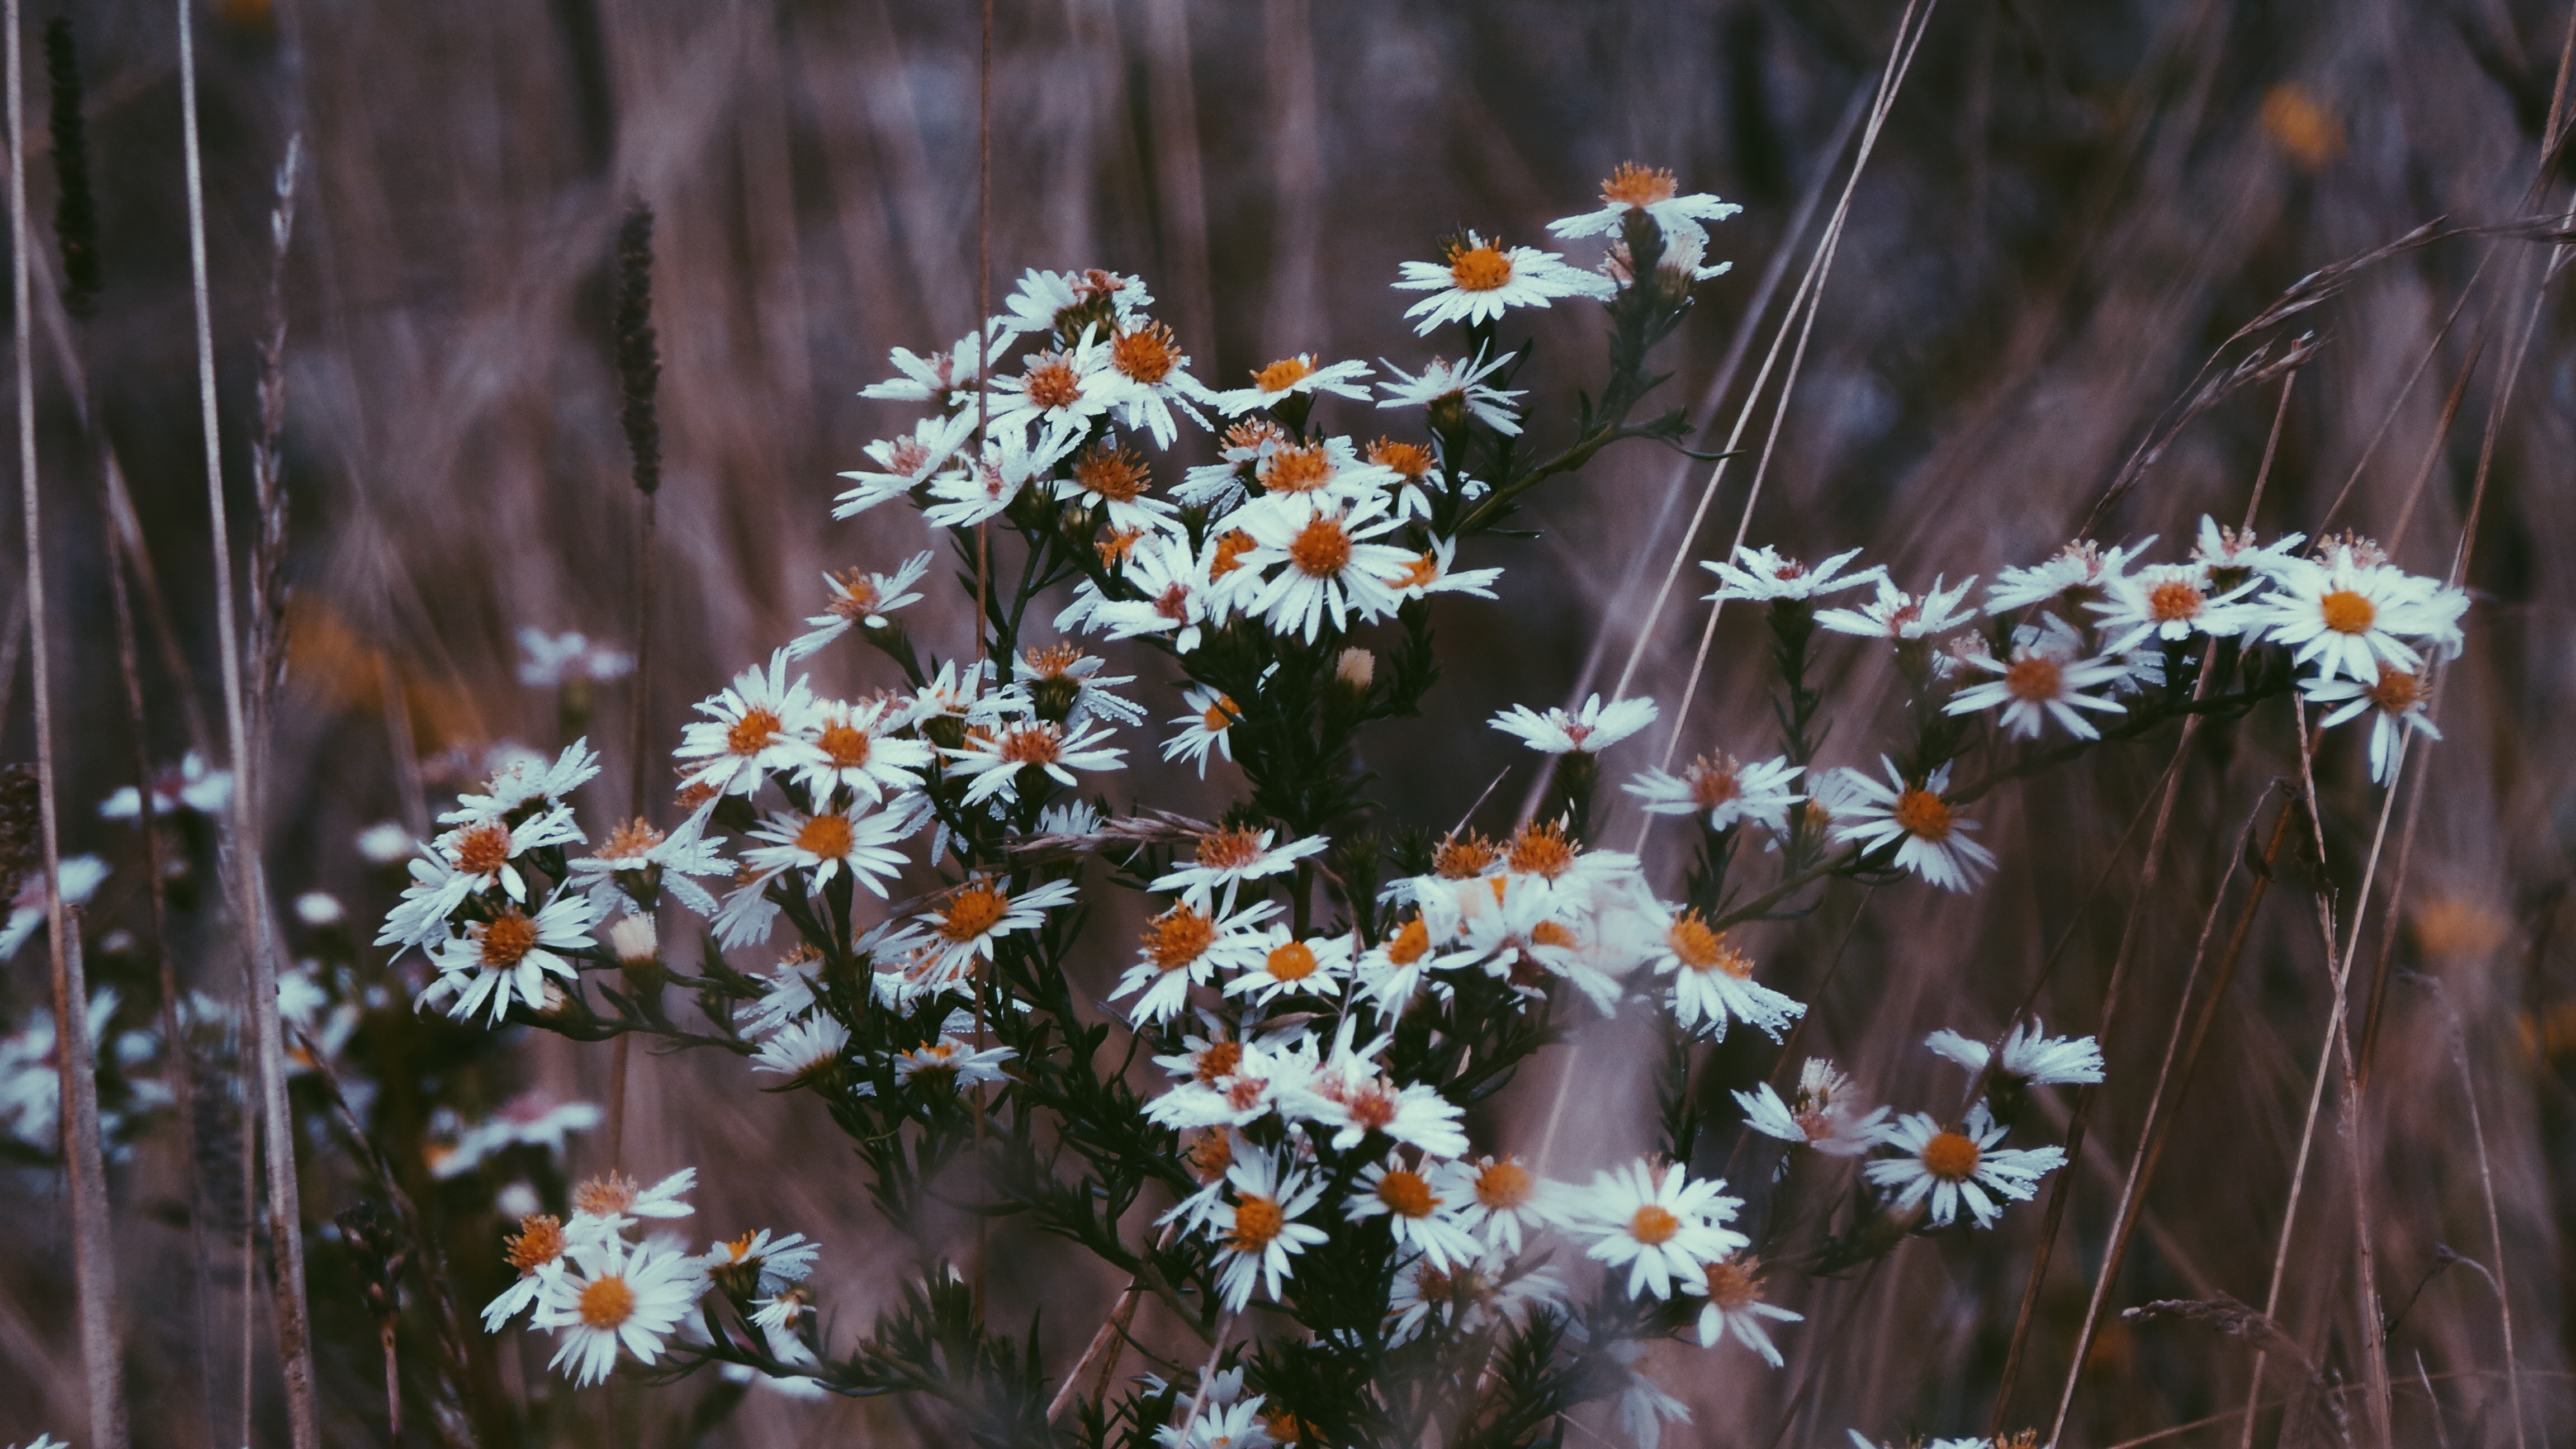
nature, branch, blossom, plant, sunlight, leaf, flower, spring, autumn, botany, flora, season, wildflower, macro photography, flowering plant, land plant